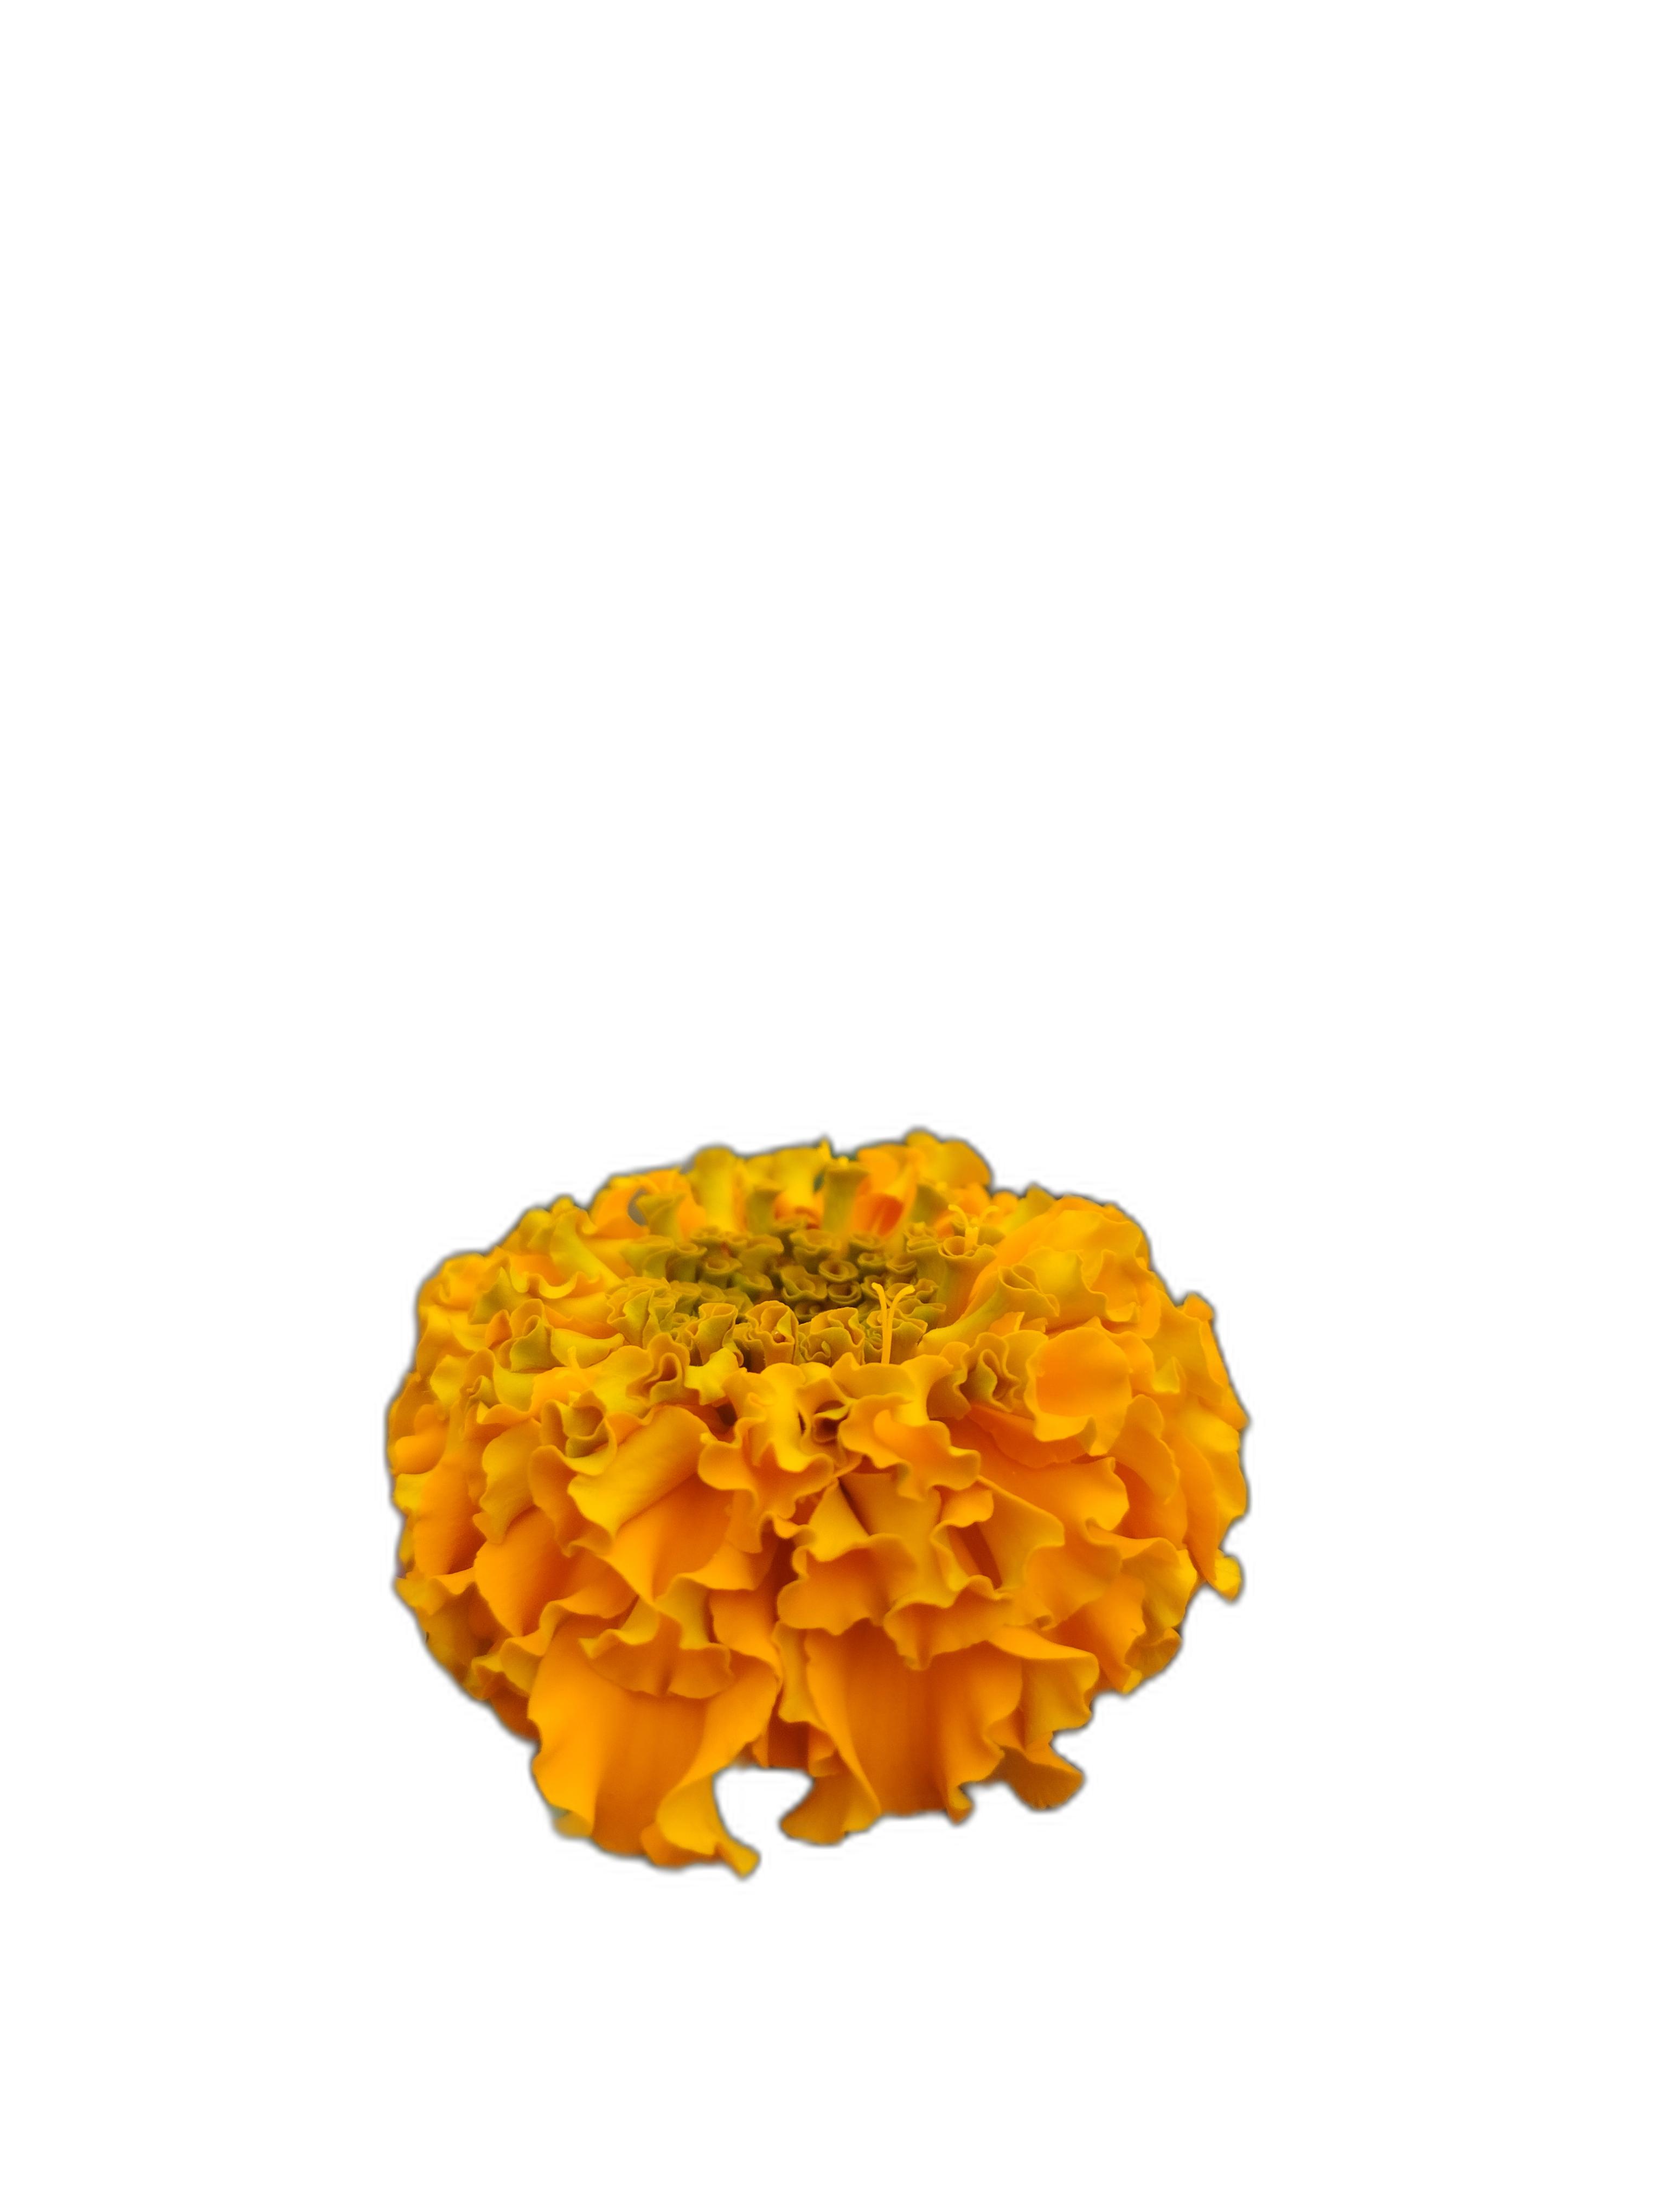
Label: Marigold